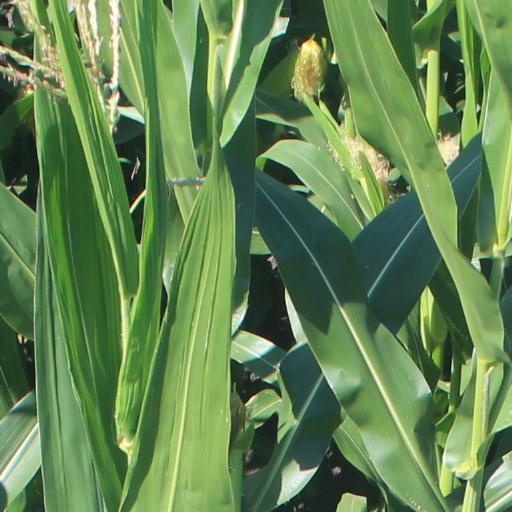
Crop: maize; corn